Horses of God

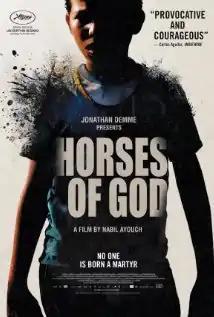
Film poster

Horses of God (translit. Ya khayl Allah) is 2012 Moroccan drama film about the 2003 Casablanca bombings. It was directed by Nabil Ayouch, and based on the novel "The Stars of Sidi Moumen" by Moroccan writer Mahi Binebine. The film won several awards, and was Morocco's submission for the 86th Academy Awards (held in February 2013).